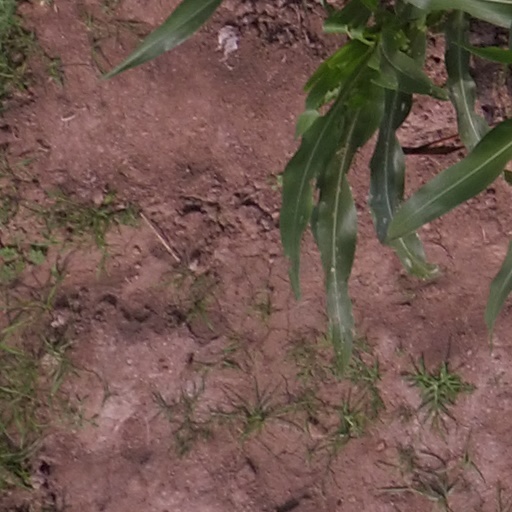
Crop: maize; corn